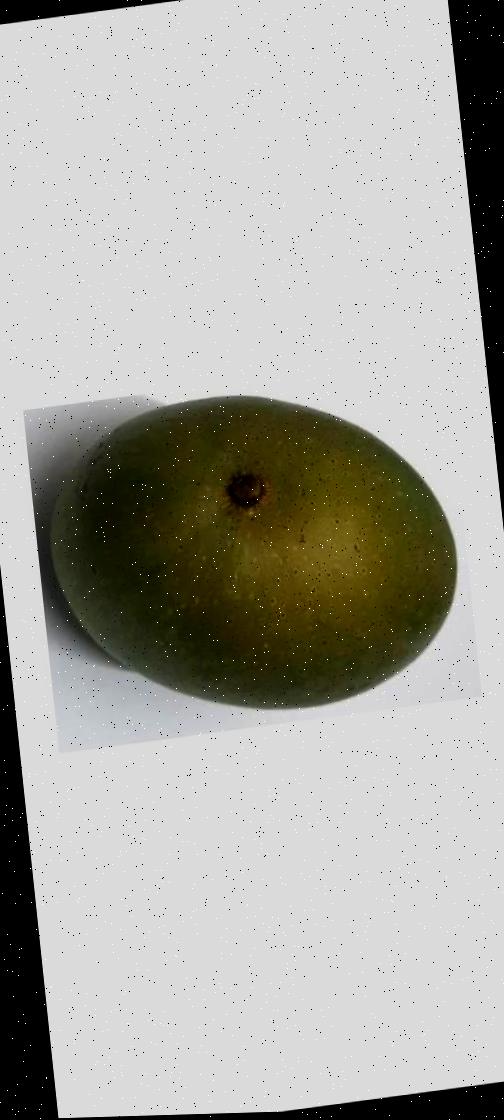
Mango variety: Ashshina Zhinuk